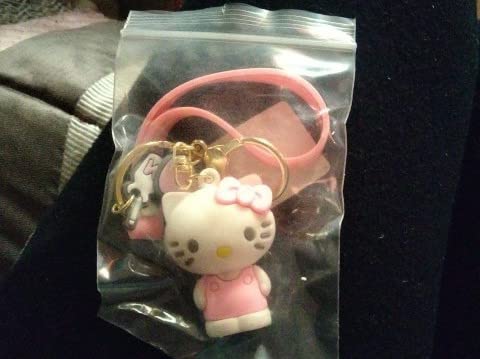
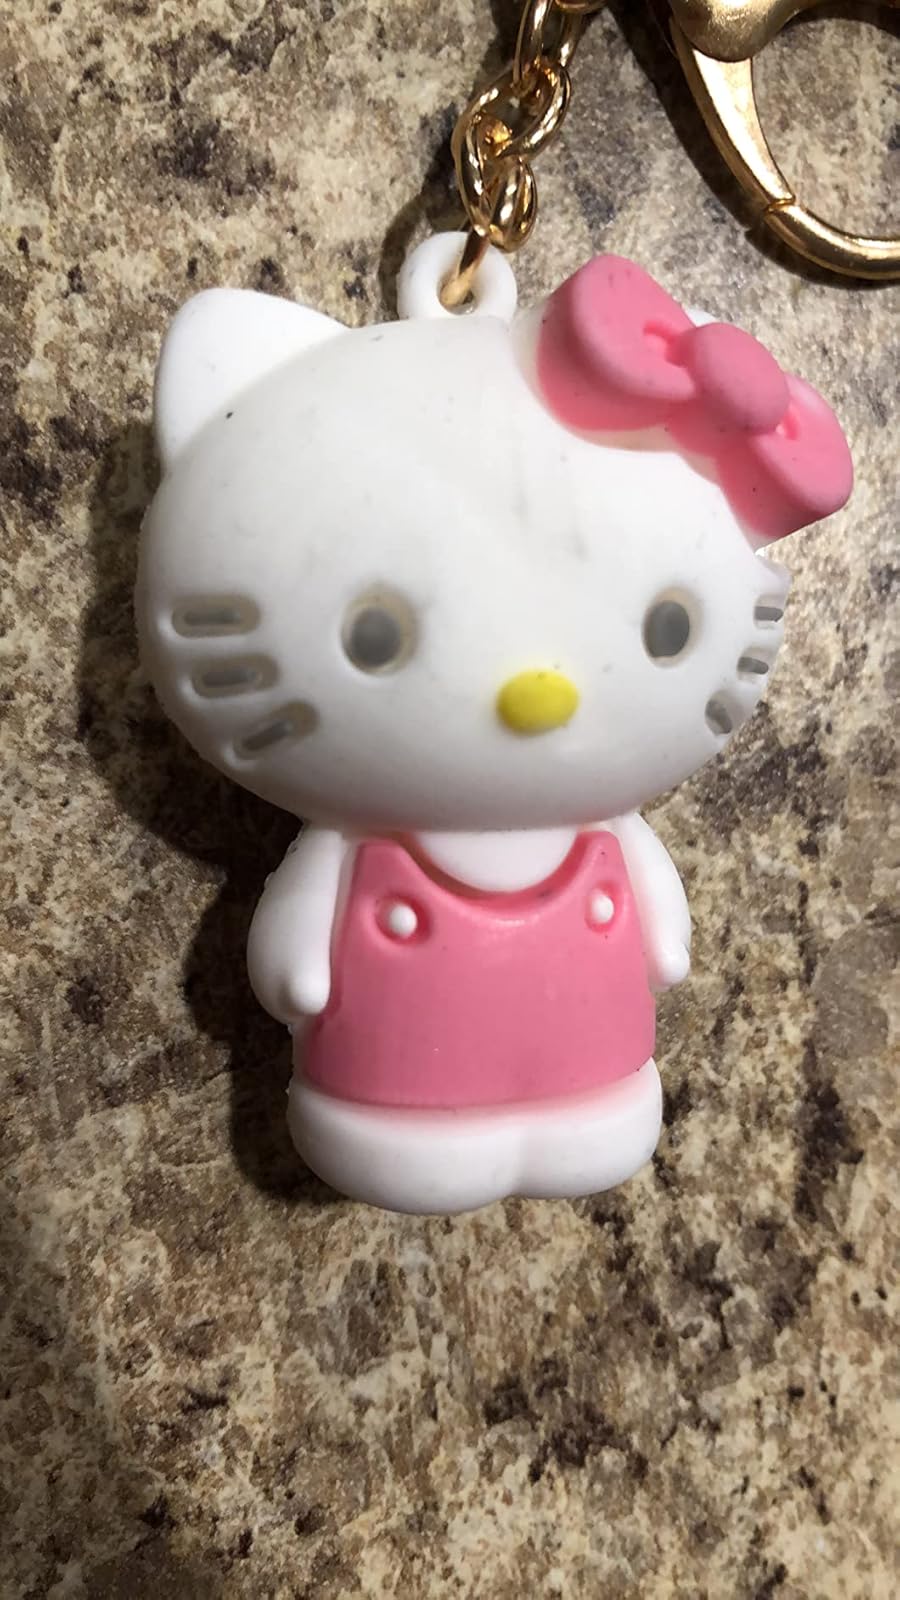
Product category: accessories_keychain
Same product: yes